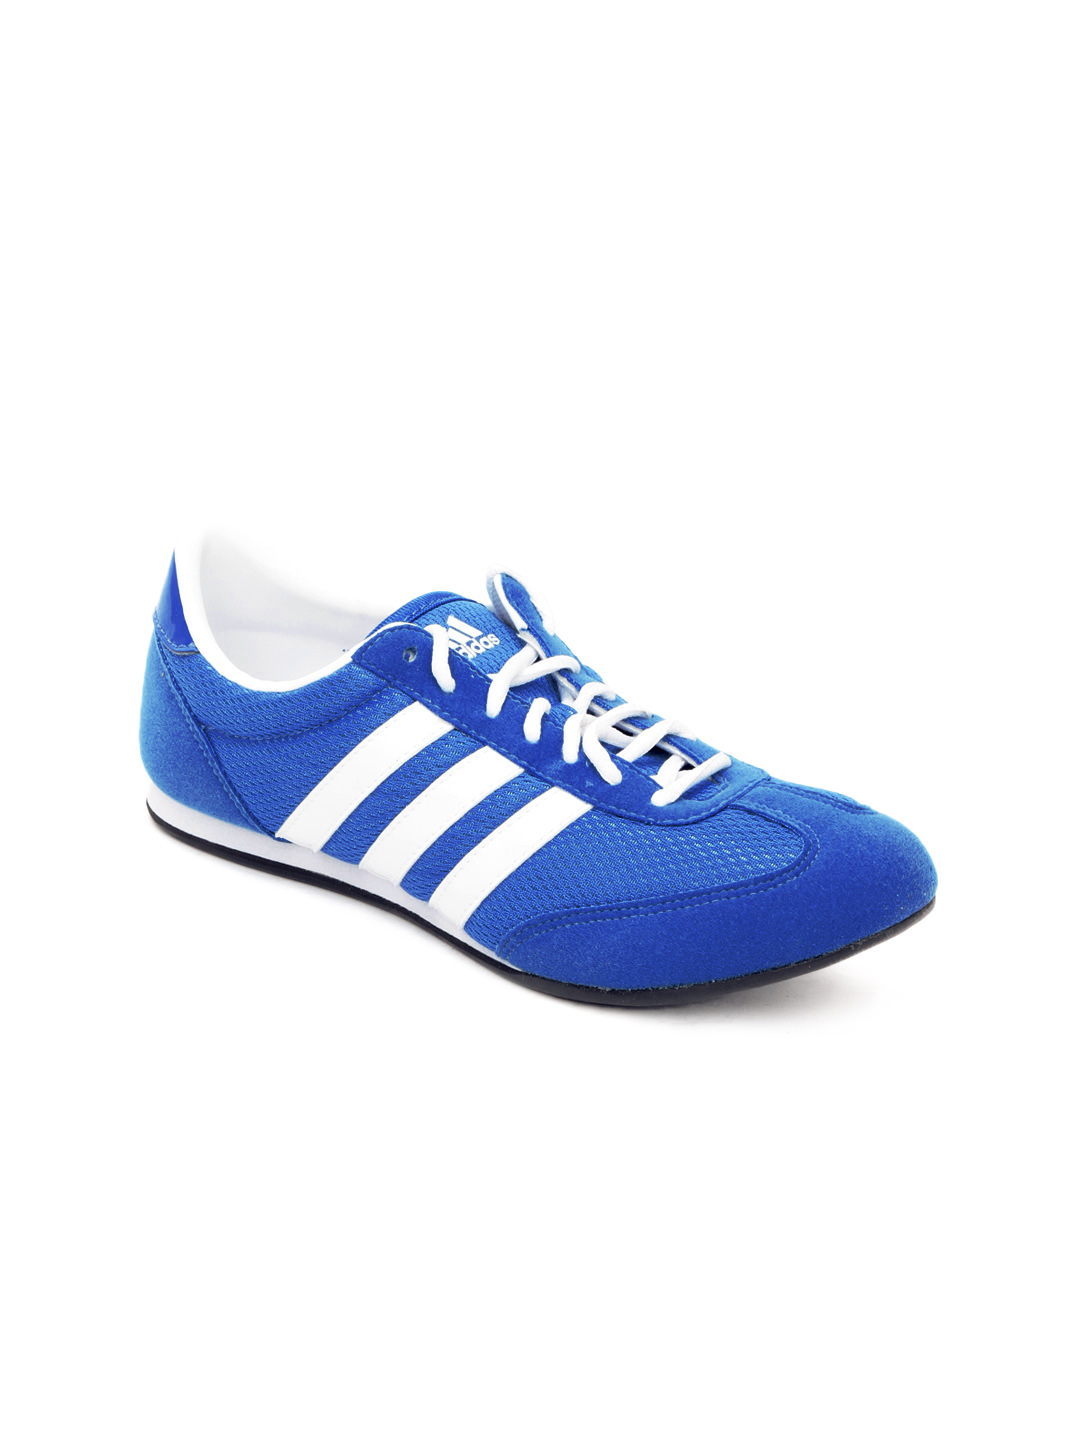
ADIDAS Women Blue Adi Light Sports Shoes
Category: Footwear / Shoes / Sports Shoes
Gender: Women
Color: Blue
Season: Summer 2012
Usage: Sports